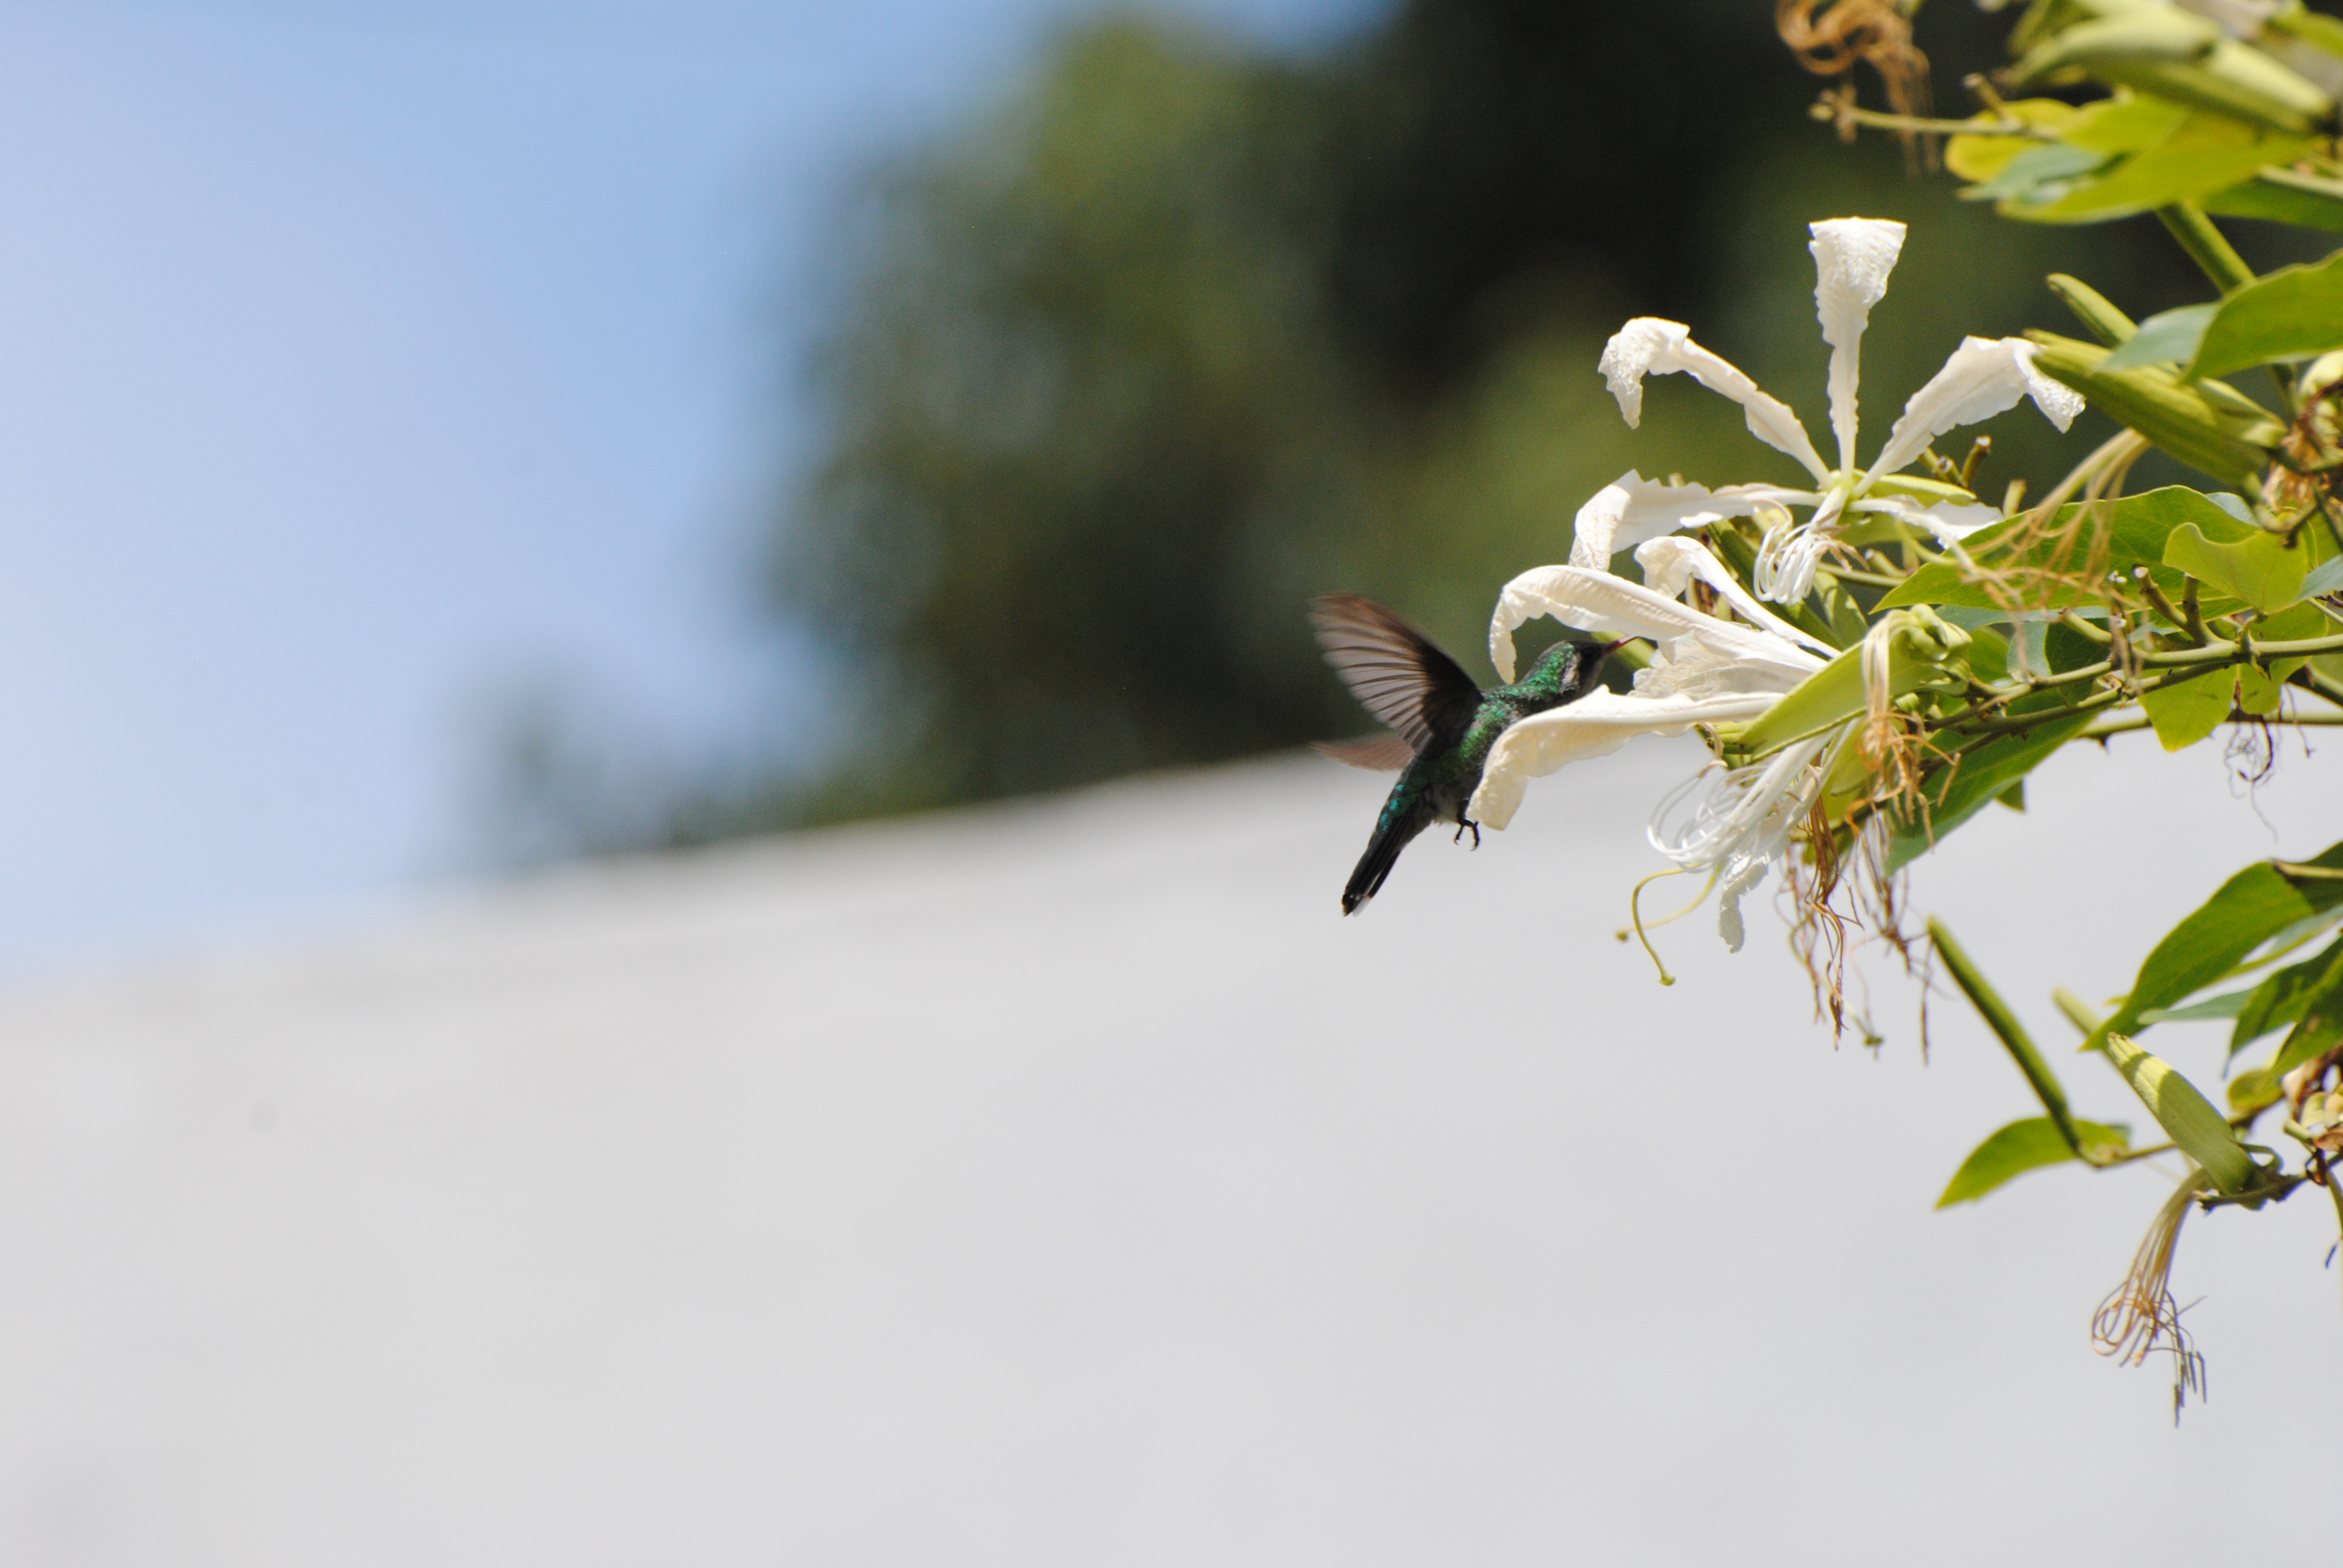
hummingbird, bird, spring, magic, white, flower, plant, insect, membrane winged insect, leaf, honeybee, bee, pollinator, tree, close up, pollen, macro photography, photography, pest, honeysuckle, branch, carpenter bee, shrub, twig, bumblebee, blossom, honeysuckle family, plant stem, invertebrate, flowering plant